Pachydrobiella brevis

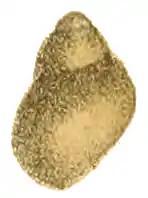
Drawing of abapertural view of the shell of "Pachydrobiella brevis"

The shape of the shell is ovate-conic. The shell is thick and smooth. The smooth shell is unique in the tribe Jullieniini. The outer lip is thick with growth lines.